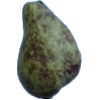
Label: Pear Stone 1